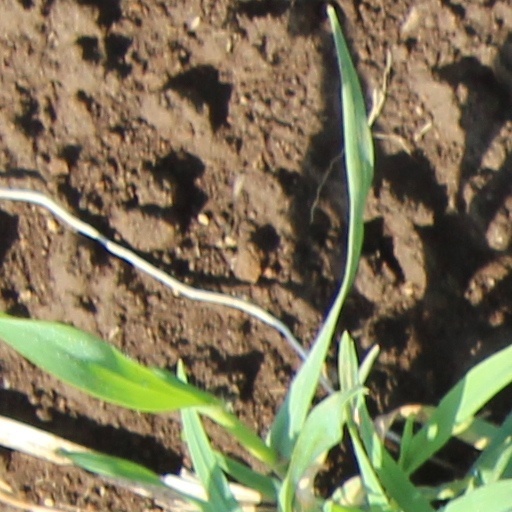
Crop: wheat